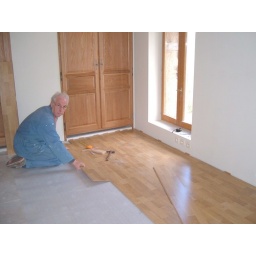
New floor in bedroom